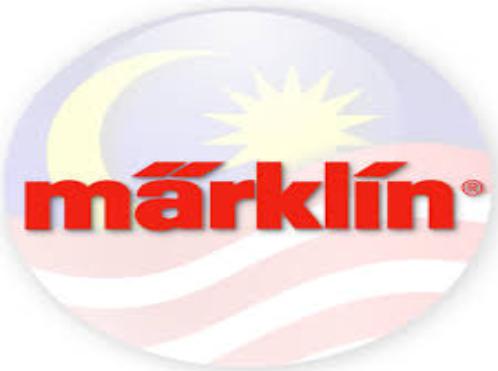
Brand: marklin
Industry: Leisure